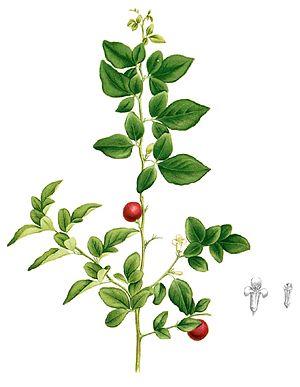
L'Orangine syn. T. aurantifolia Burm.f. ou Limonia trifolia Lour. est un arbre de la famille des Rutacées originaire des régions tropicales d'Asie du Sud-Est. C'est un très proche parent des agrumes.